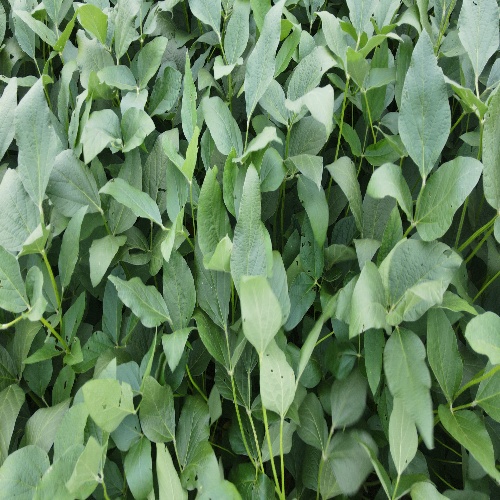
Label: Diabrotica_speciosa